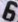
Number: 6